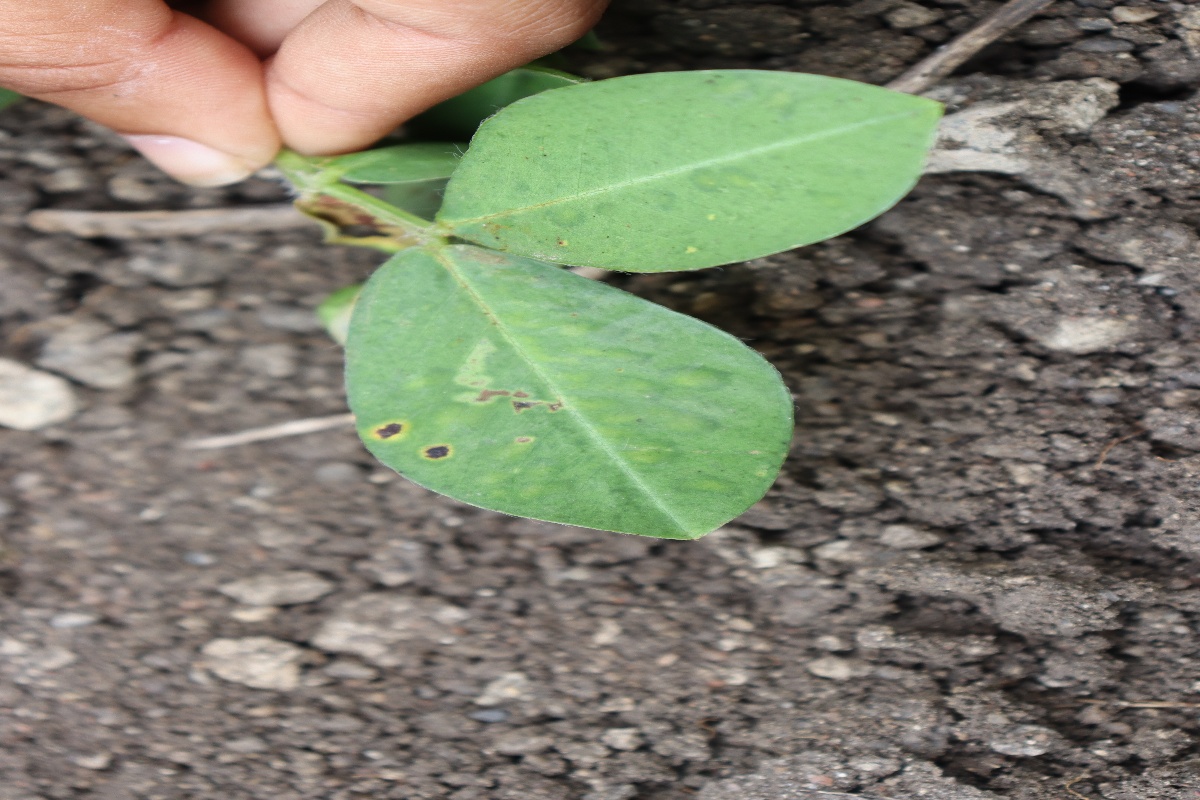
Label: rust